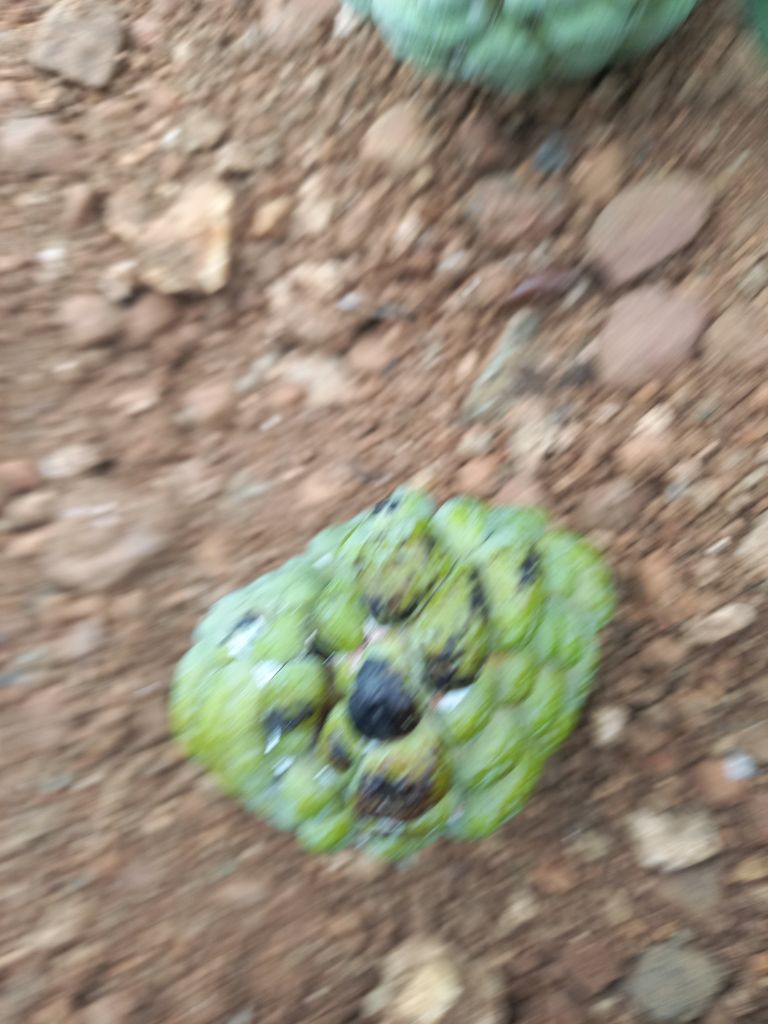
Disease label: Blank Canker